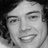
Emotion: happy